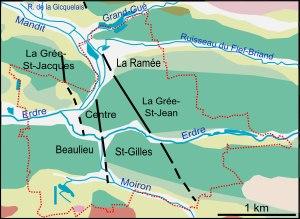
Candé est une commune française, située dans le département de Maine-et-Loire en région Pays de la Loire. Jusqu'en 2015, la commune fut le chef-lieu du canton de Candé. Au dernier recensement de 2017, la commune comptait 2 834 habitants.